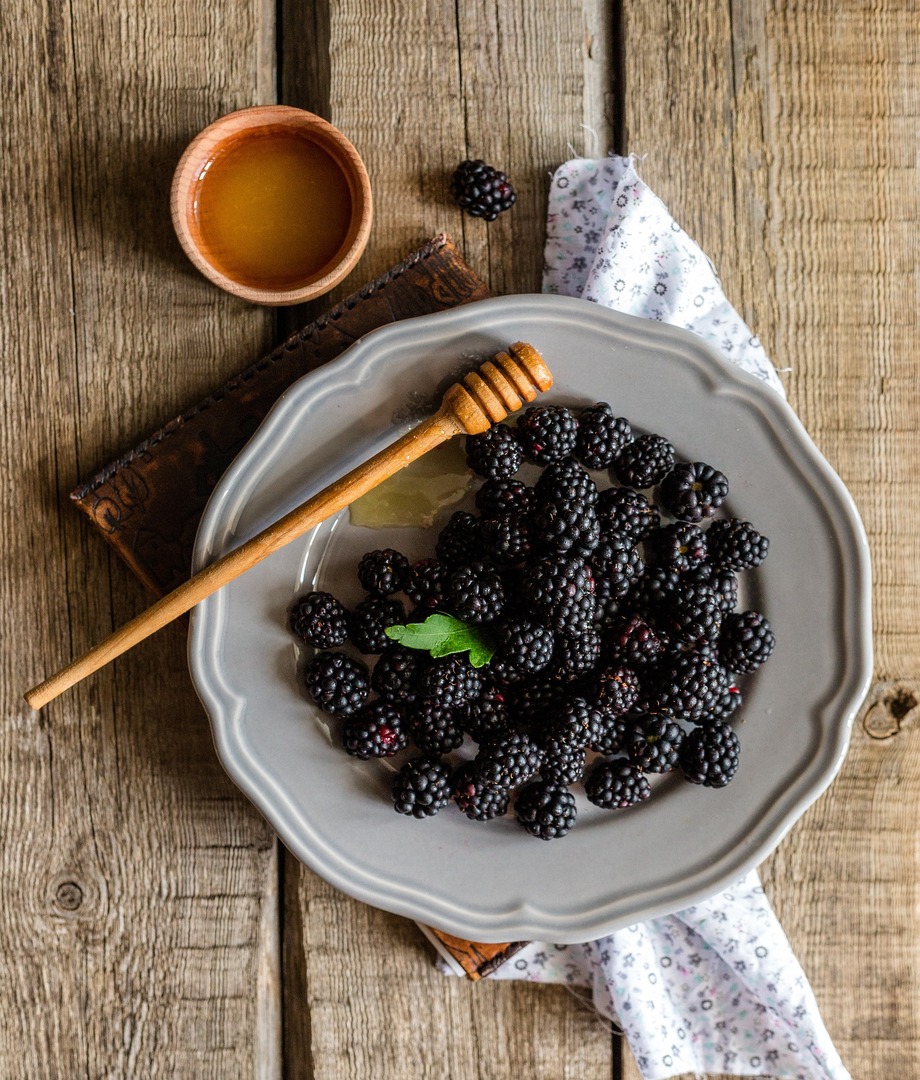
Label: blackberry